Burlington Canal Lift Bridge

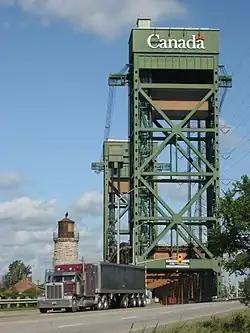
View of Burlington Canal Lift Bridge

Burlington Canal Lift Bridge is a vertical lift bridge located to the north side of the Burlington Bay James N. Allan Skyway in Burlington, Ontario.